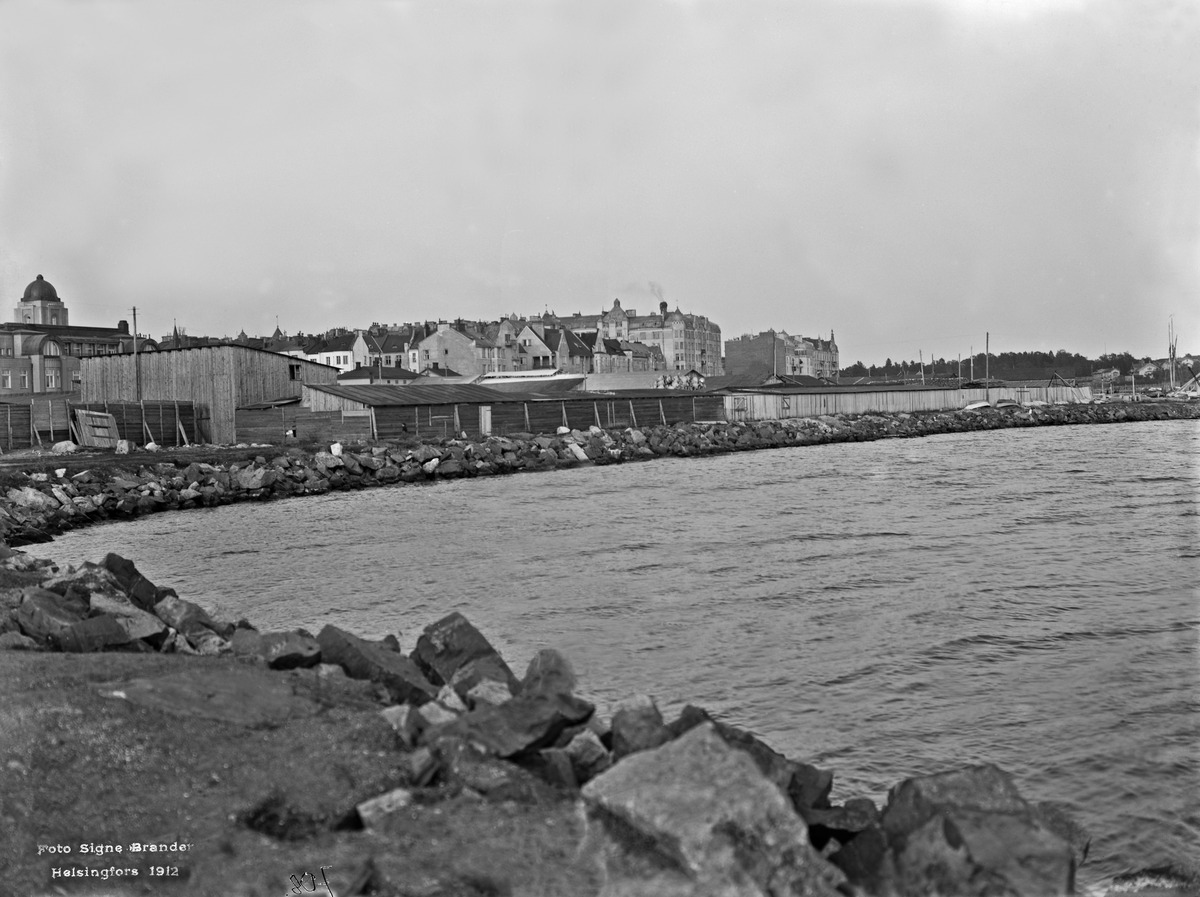
Merisatamaranta
sisällön kuvaus: Merisatamaranta.  Kuvattu Ursinin uimalaitoksen luota itään. mustavalkoinen
Kuvaaja: Brander, Signe, valokuvaaja
Ajankohta: kuvausaika 1912
Paikka: Suomi, Uusimaa, Helsinki, Ullanlinna Helsinki
Aiheet: ranta-alueet, varastot